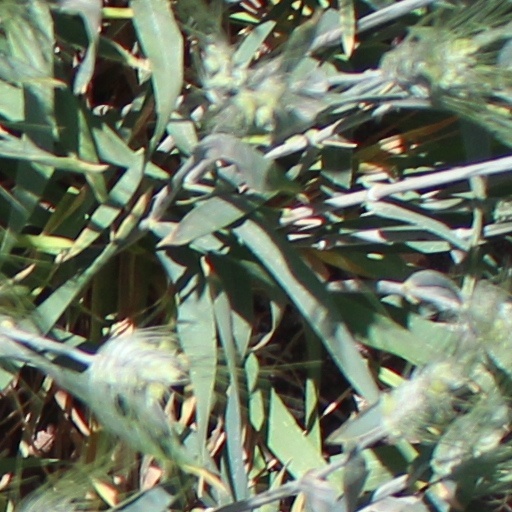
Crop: wheat